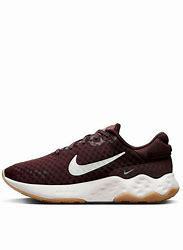
Brand: Nike
Model: Renew Ride 3